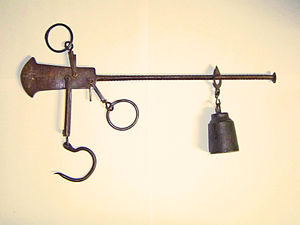
Bismervægt
En gammel bismervægt
En bismervægt er stang med en krog eller en skål i den ene ende og et forskydeligt lod i den anden ende, vægten fungerer efter vægtstangsprincippet; den vejede genstands vægt kan aflæses ved loddets placering på stangen ved ligevægt. Tidligere blev spædbørn vejet af sundhedsplejersken med en bismervægt.